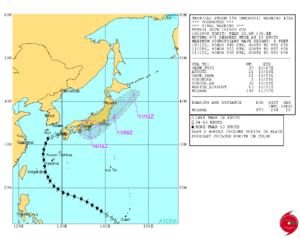
Le typhon Neoguri, appelé Florita aux Philippines, est un cyclone tropical de catégorie 3 de la saison cyclonique 2014 dans le nord-ouest de l'océan Pacifique. Il est prévu qu'il affecte une bonne partie du territoire japonais si bien que près de 90 % du pays est placé en état d'alerte. L'archipel Okinawa est particulièrement exposé puisqu'il est la première terre que touchera le cyclone depuis sa formation. Il devrait ensuite traverser l'archipel japonais du sud-ouest au nord-est en survolant la mégalopole japonaise.